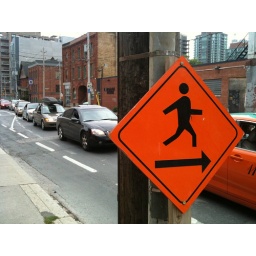
Men with pole stuck in chest please cross here.